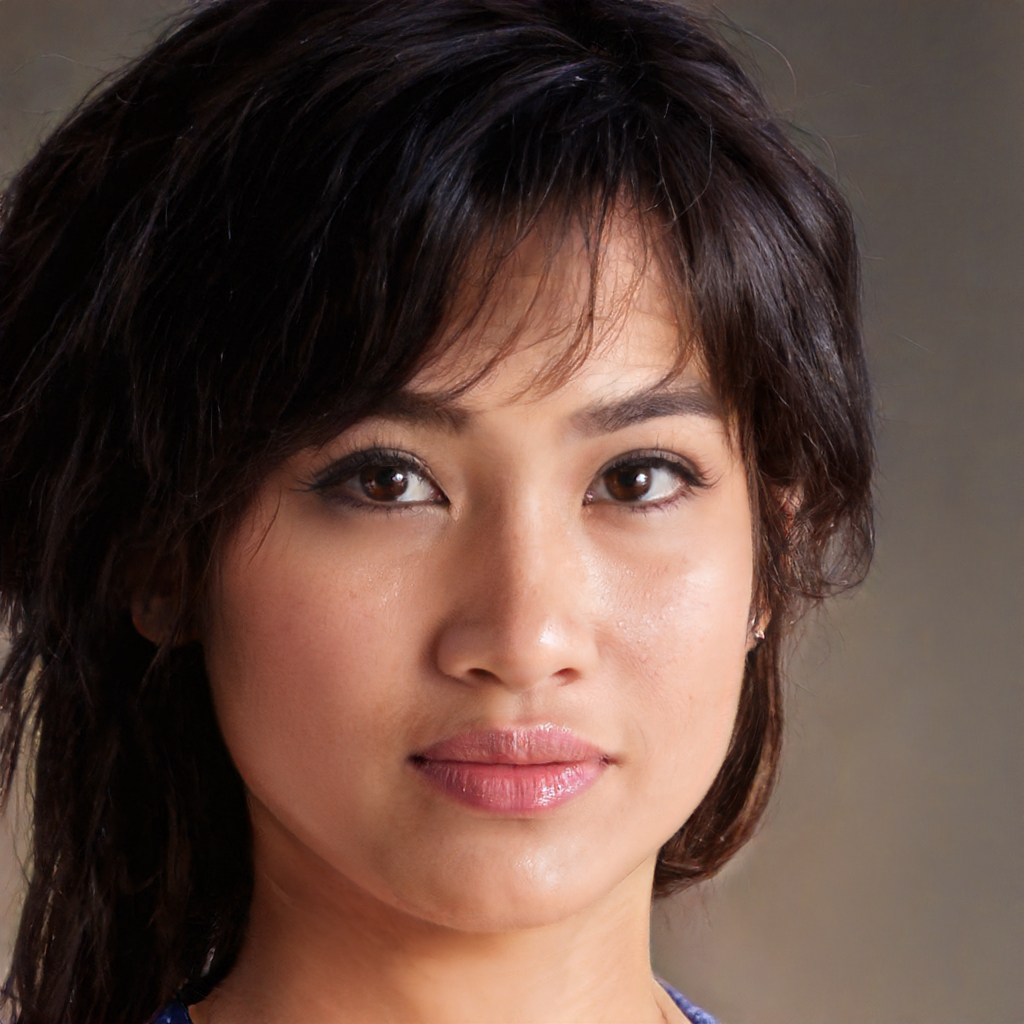
Label: Colored